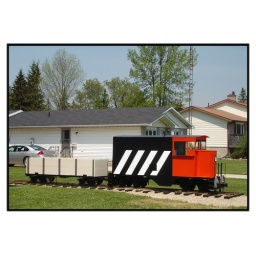
This 5 foot tall Canadian National locomotive sits next to a machine shop in Neustadt, Ontario.